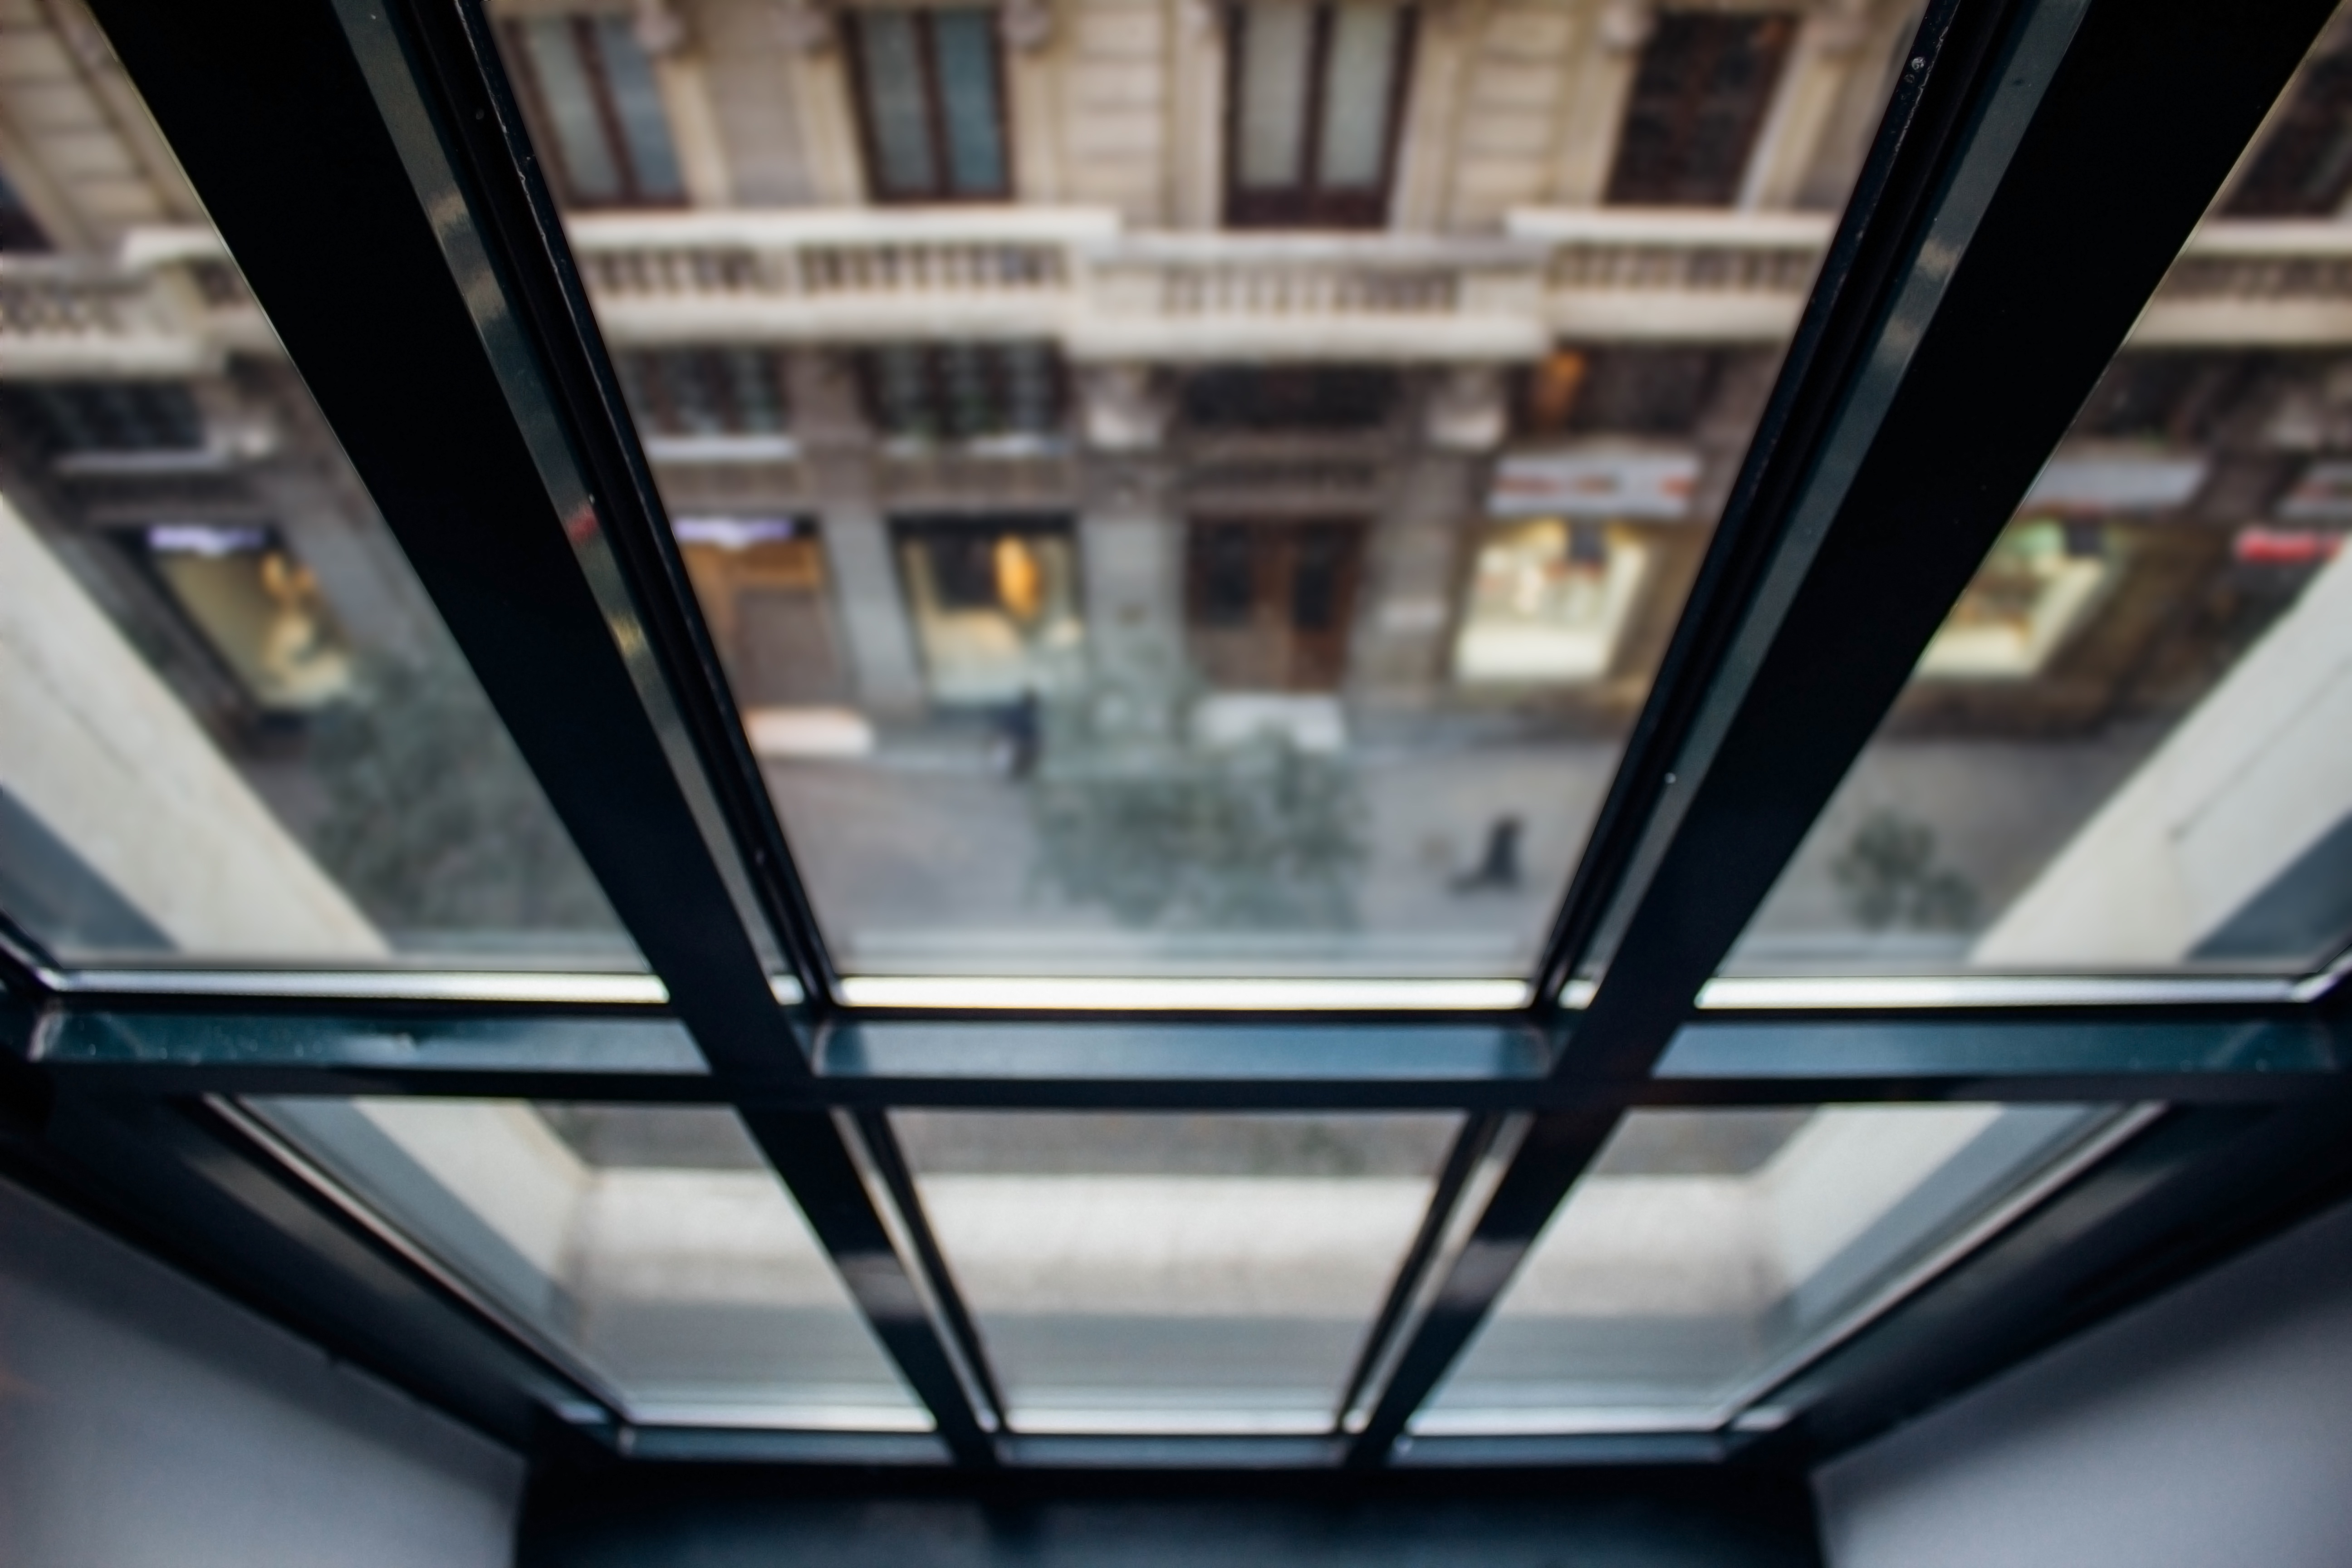
light, architecture, window, glass, lighting, daylighting